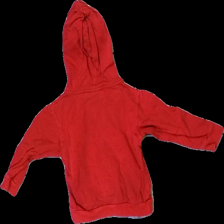
View: back
Type: Hoodie
Category: Children
Brand: Not in the list
Brand text on label: Disney
Colors: Red
Material: 100% Cott
Pattern: Other
Cut: Regular
Size: 86
Season: All
Damage: Washed out
Price range: <50
Recommended usage: Export